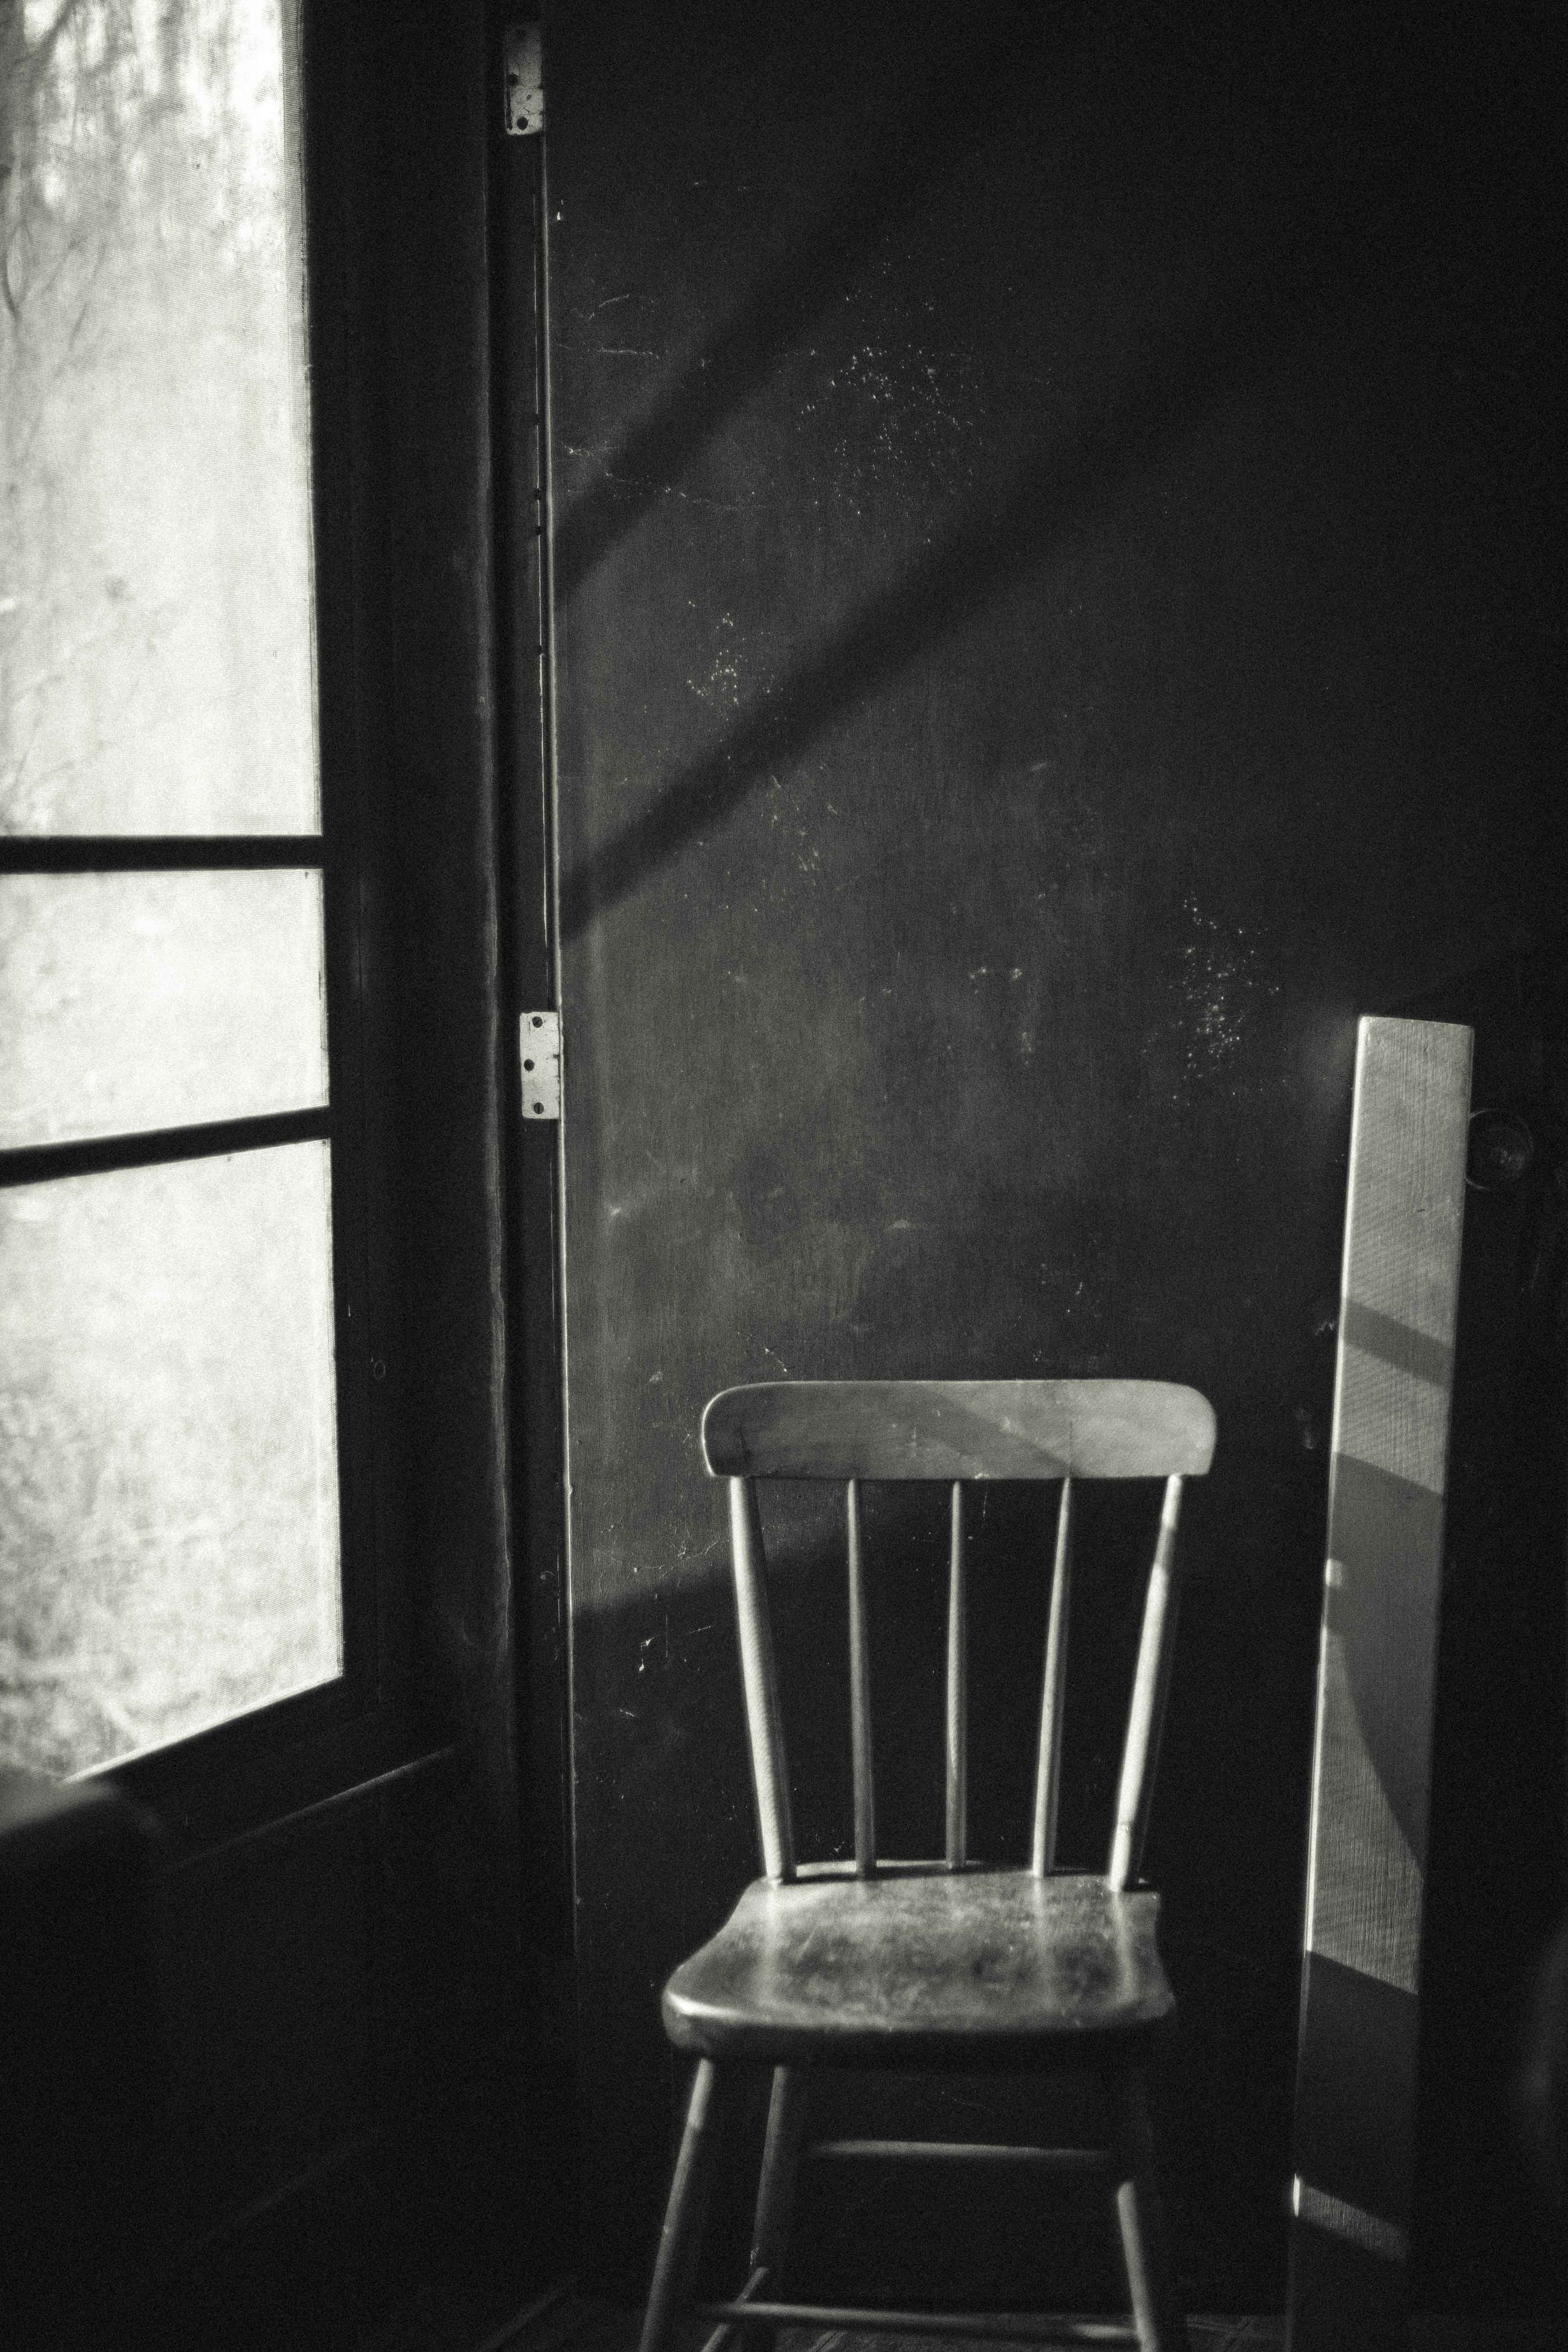
light, black and white, white, chair, dark, darkness, black, furniture, room, monochrome, lighting, shape, monochrome photography